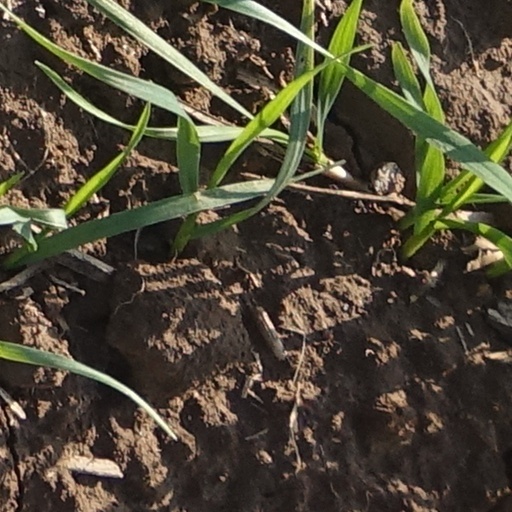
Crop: wheat